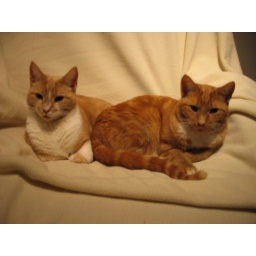
Natasha and Ruby sitting in the bedroom chair.